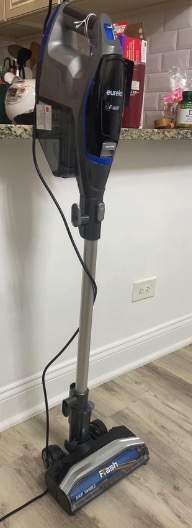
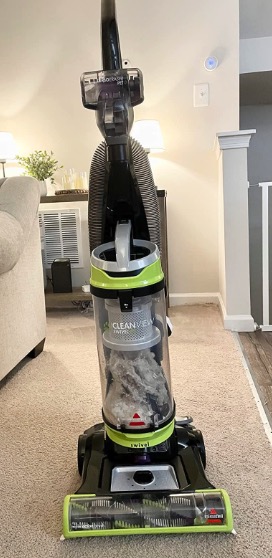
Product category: items_vacuum
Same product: no